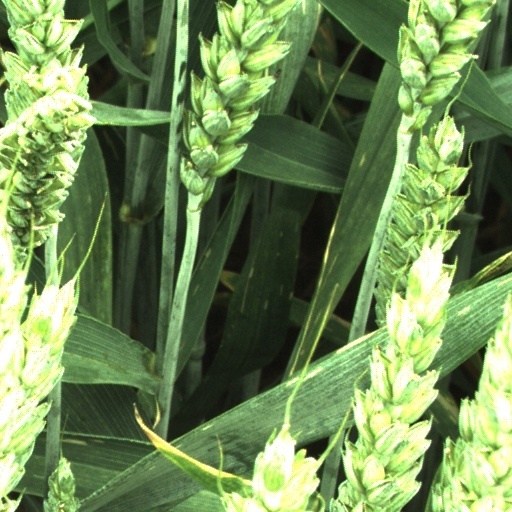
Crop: wheat